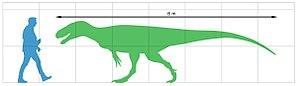
Leshansaurus est un genre éteint de dinosaures théropodes du Jurassique moyen retrouvé en Chine.